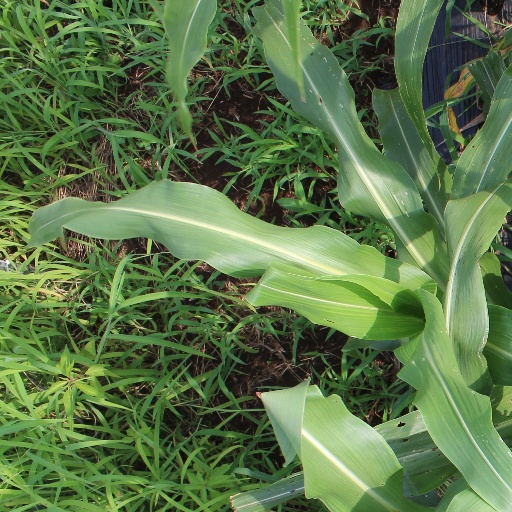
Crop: sorghum